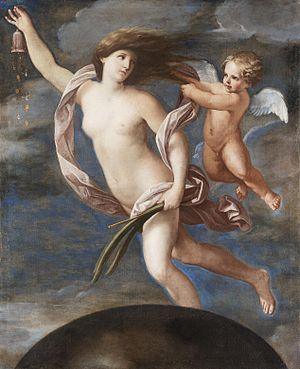
Giovanni Andrea Sirani est un peintre italien du XVIIᵉ siècle appartenant à l'école bolonaise. Il est le père d'Elisabetta Sirani.